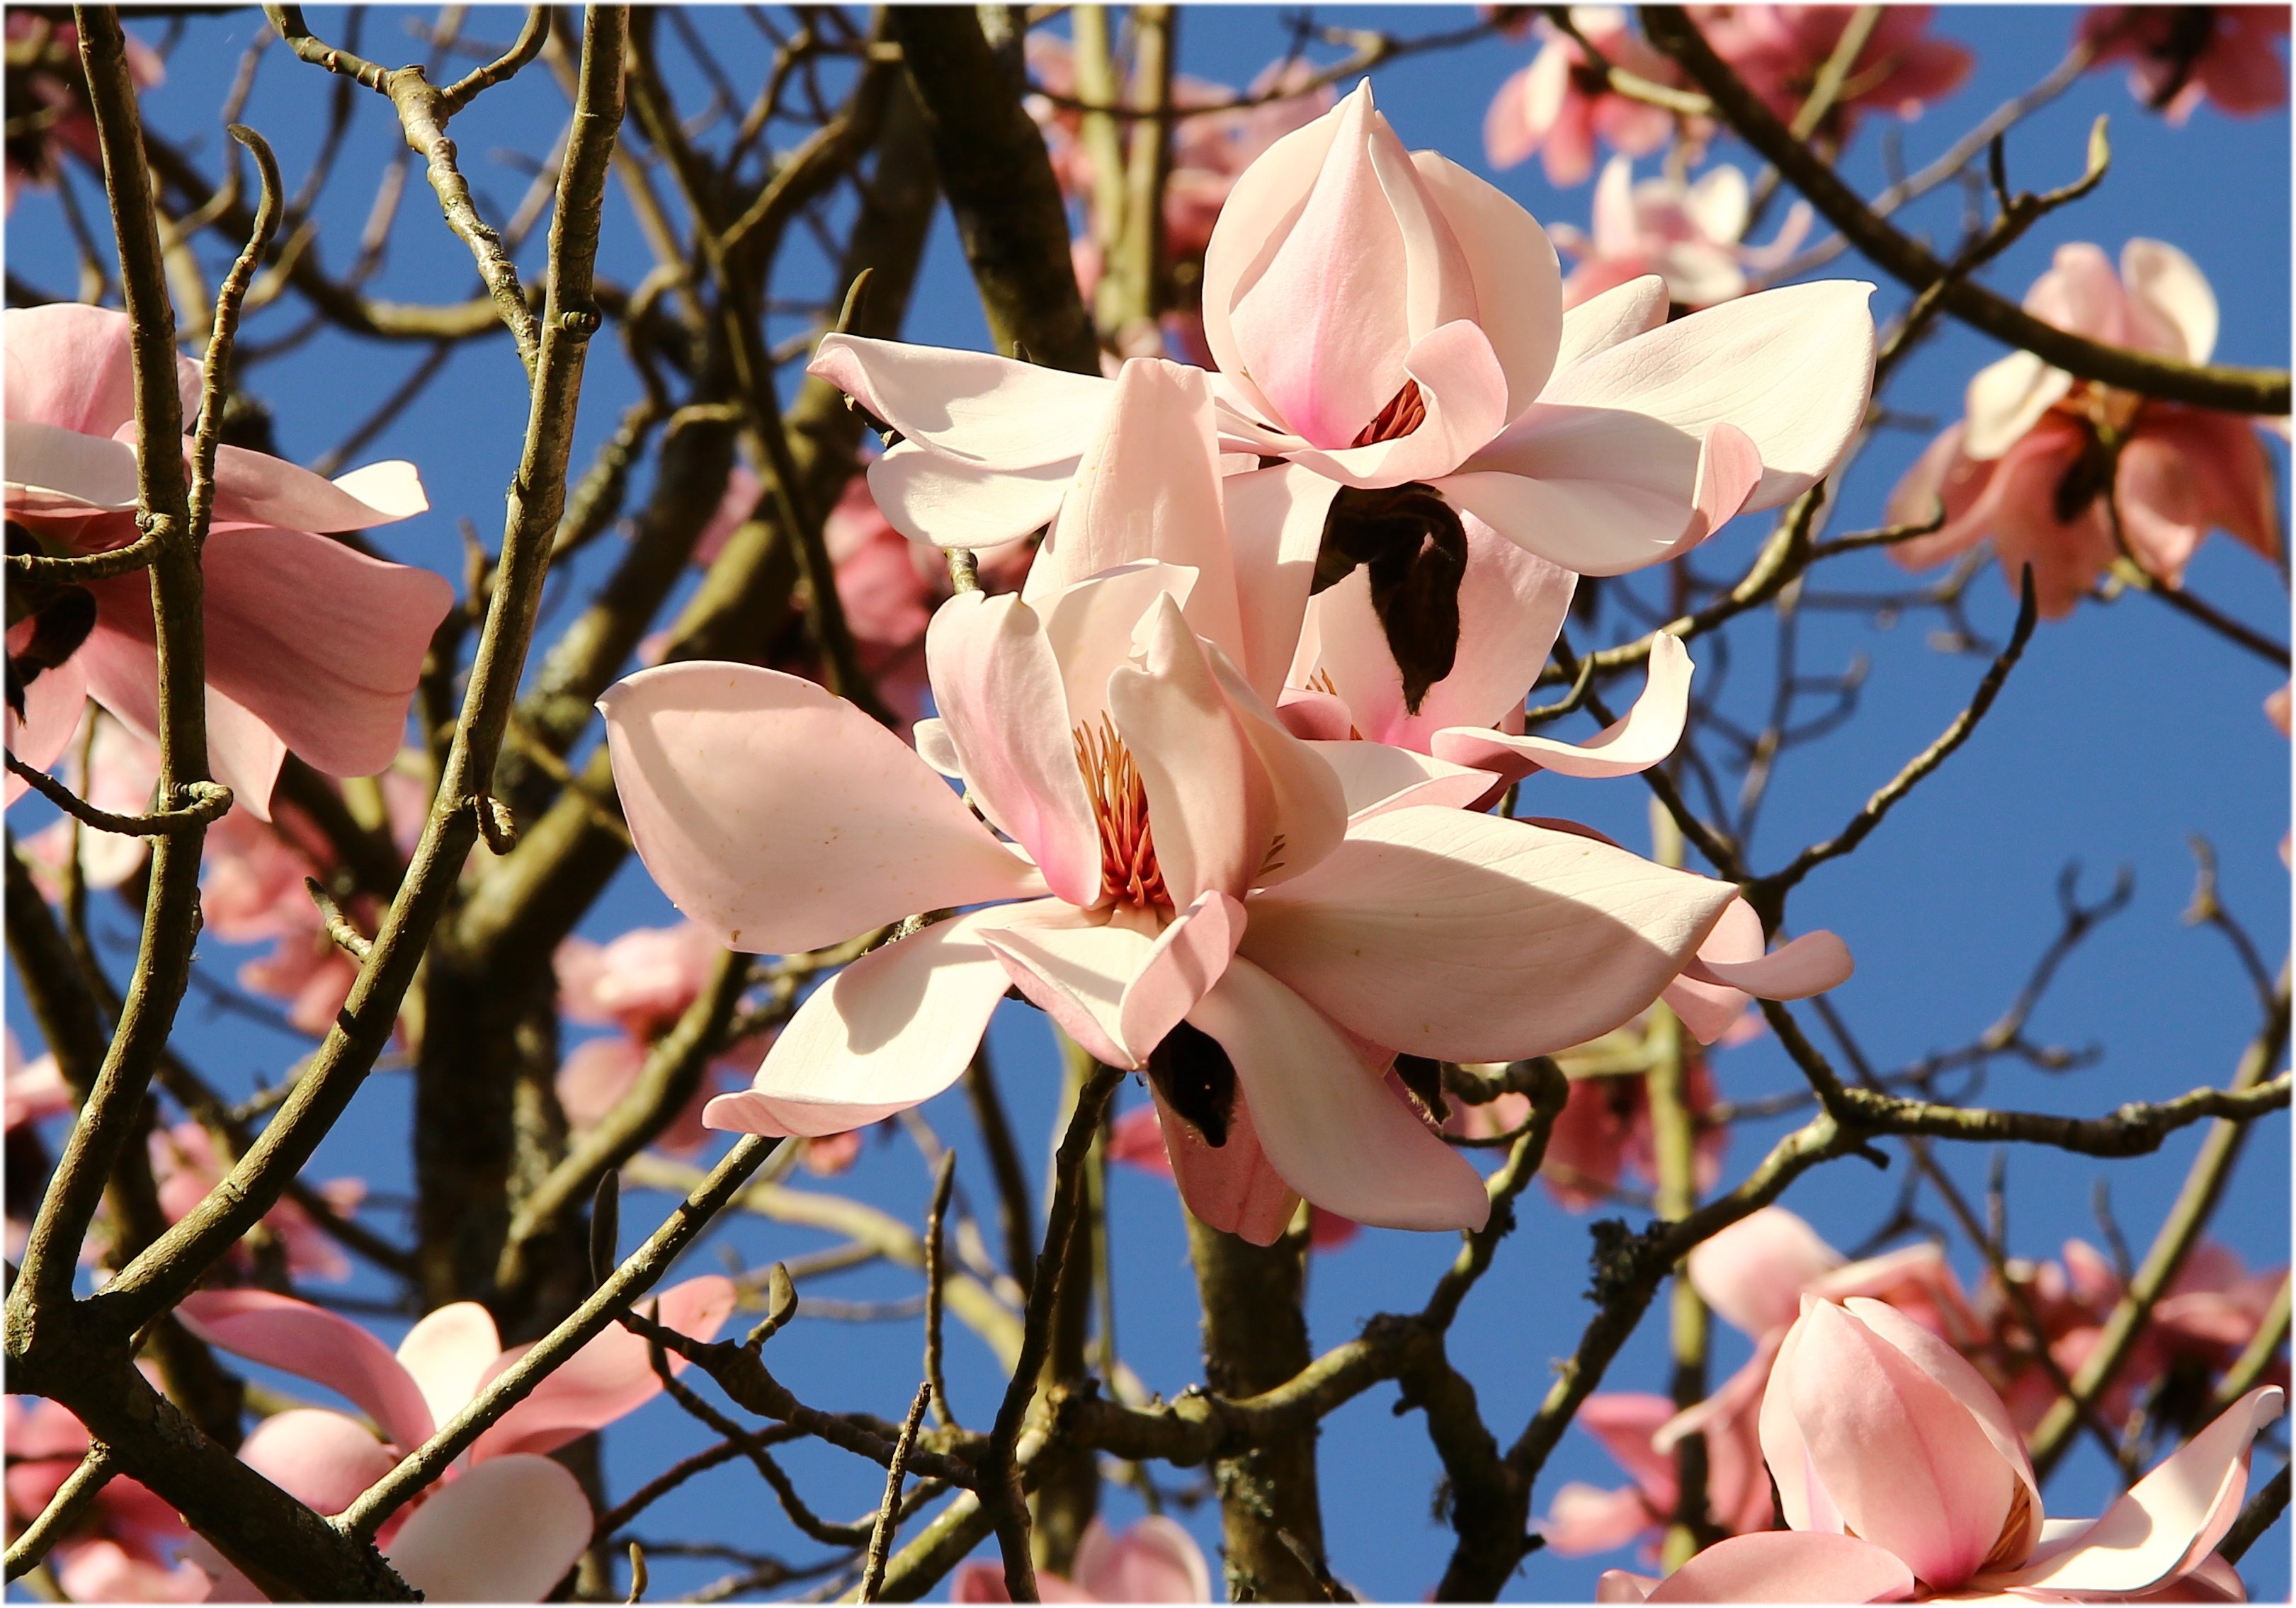
tree, branch, blossom, plant, flower, petal, spring, botany, pink, flora, season, shrub, magnolia, flowering plant, brest, small valley, stang alar, stangalard, woody plant, land plant